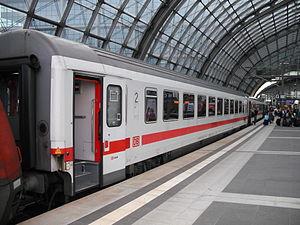
Les voitures Bpmz sont des voitures de chemin de fer climatisées de type UIC-Z1 de la Deutsche Bahn. Elles optent pour un aménagement en salle à allée centrale suivant l'exemple des voitures Corail françaises.
Les voitures UIC-Z sont un type standardisé de voitures de chemin de fer.